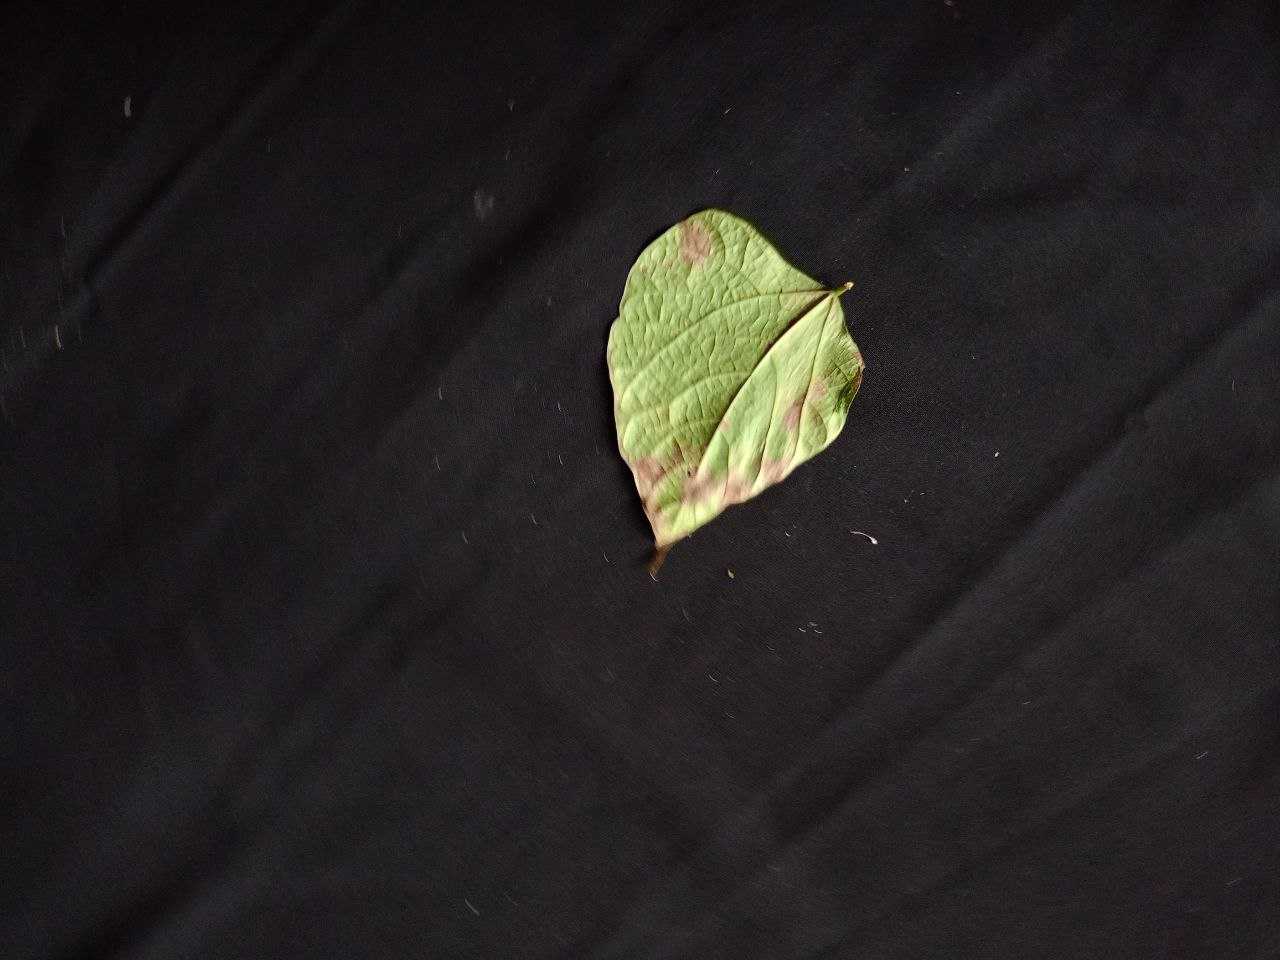
Crop: bean
Leaf condition: Blight